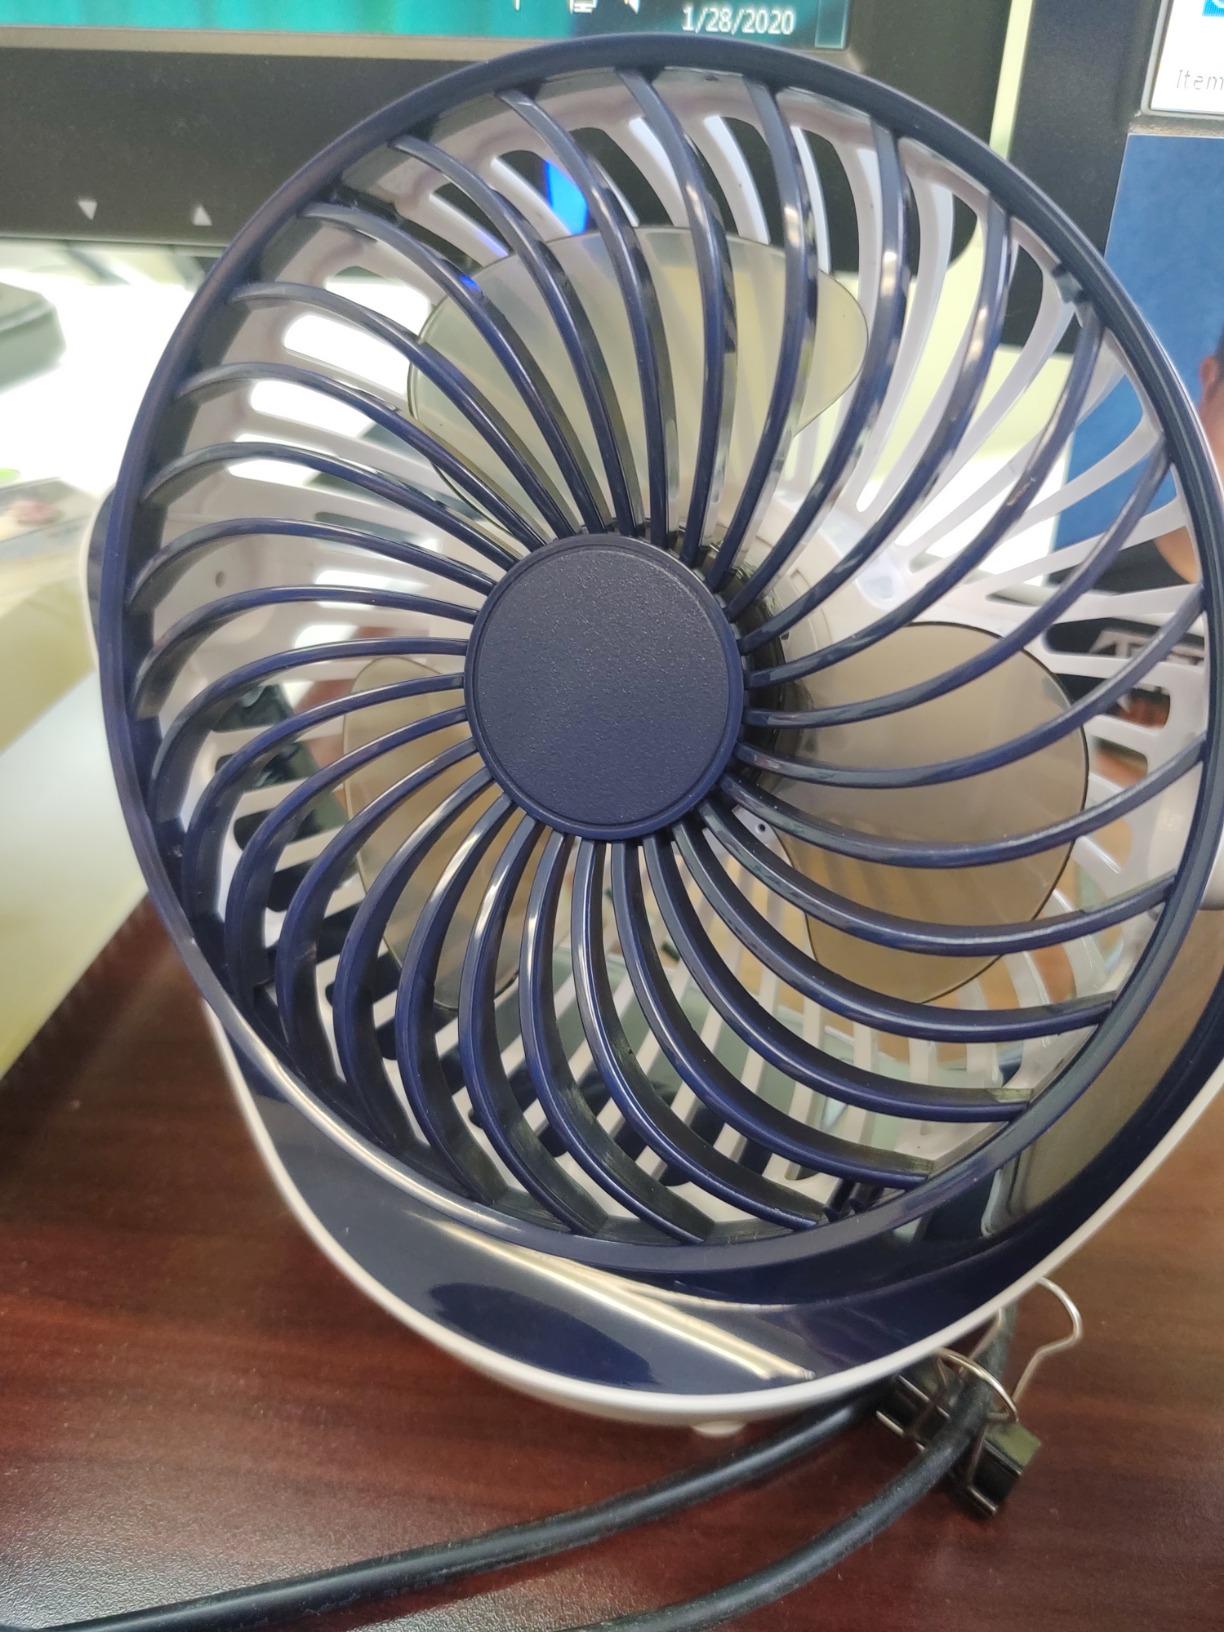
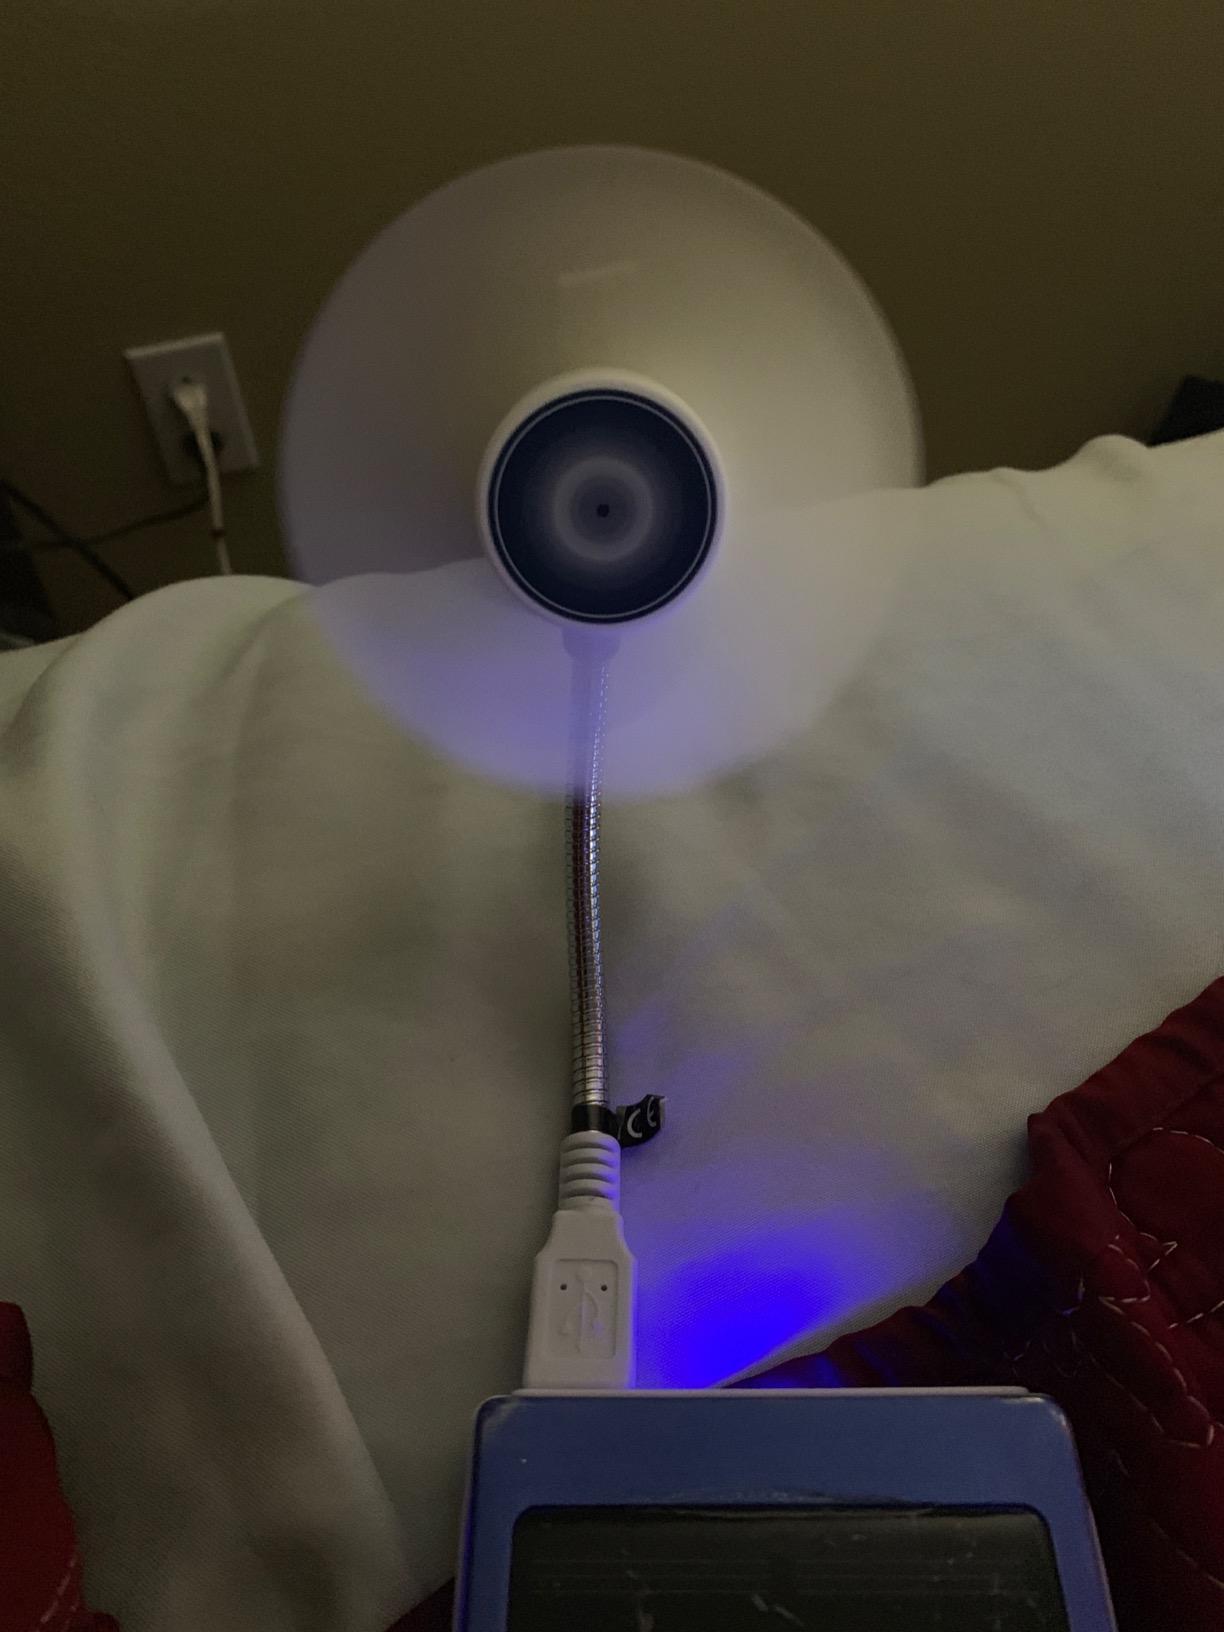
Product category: fan
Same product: no